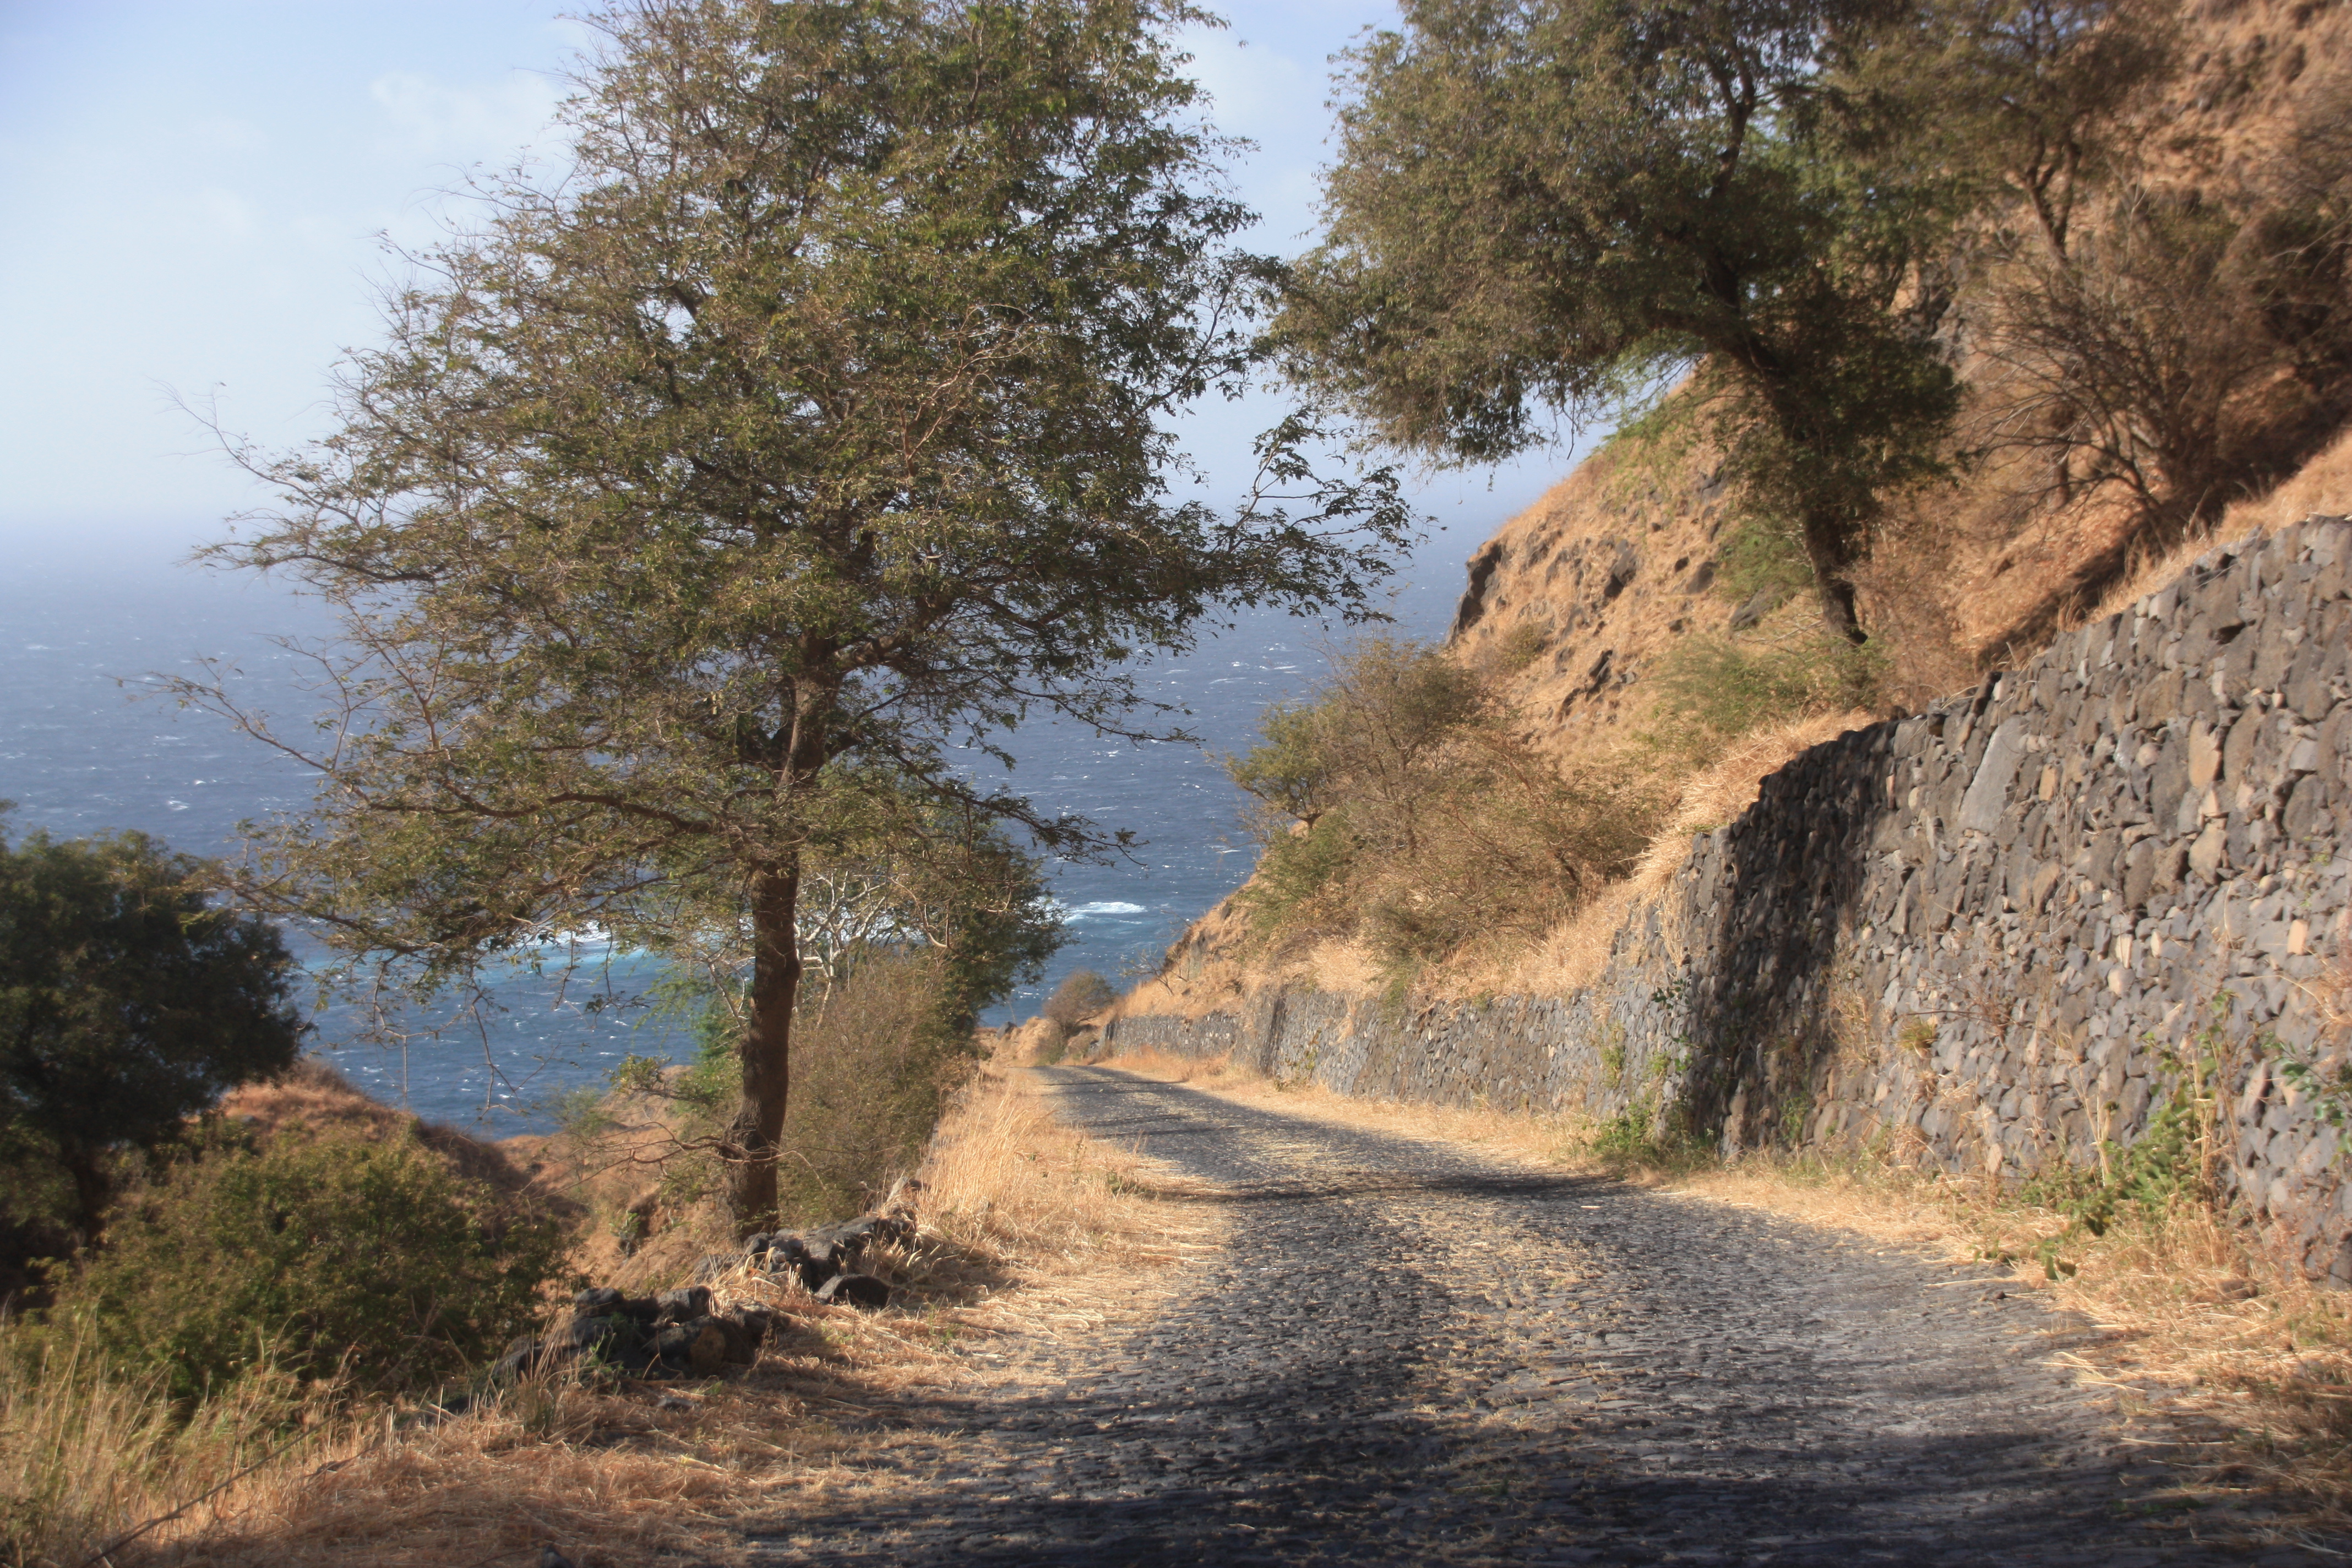
road, ocean, paved road, summer, path, tree, sky, woody plant, wilderness, plant, rural area, trail, dirt road, shrubland, hill, landscape, terrain, ecoregion, plant community, escarpment, village, grass, soil, grass family, rock, savanna, national park, forest, mountain